Washington Conservation Corps

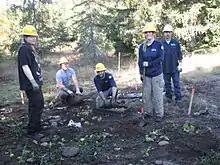
WCC members planting a pollinator friendly garden at Olympic National Forest in 2017

The Washington Conservation Corps (WCC) is a sub-agency of the Washington State Department of Ecology. WCC members work on projects in their communities, from habitat restoration, to trail construction, to natural disaster response. WCC members are active across the state of Washington and are a part of the state and nationwide disaster response network.